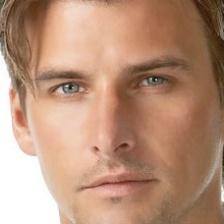
Label: faces